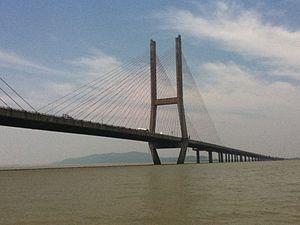
Cette liste de ponts de Chine a pour vocation de présenter une liste de ponts remarquables de Chine, tant par leurs caractéristiques dimensionnelles, que par leur intérêt architectural ou historique et incluant toutes les subdivisions telles que le Tibet et Hong Kong.